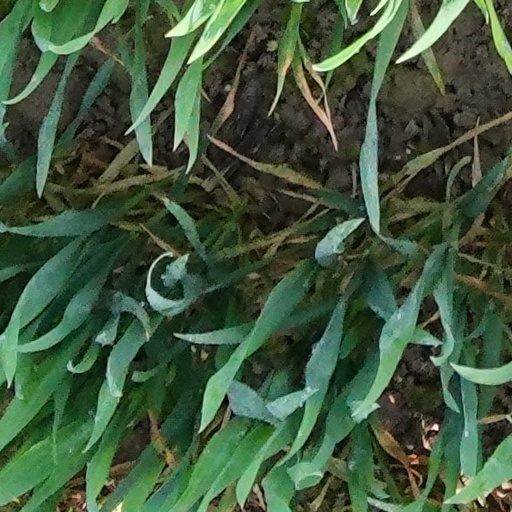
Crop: wheat